Blue Sky Solar Racing

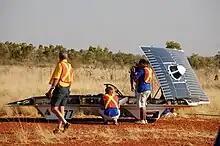
Blue Sky inspecting the Cerulean

Blue Sky Solar Racing Team's fifth generation solar vehicle, Cerulean, participated in the Panasonic World Solar Challenge 2007. Traveling 3000 km across the Australian outback, Cerulean completed the race in 46 hours and 19 minutes with a top speed of 118 km/h. The team ranked 5th in the Adventure class which was the highest placing amongst all Canadian teams in the competition.